European Committee of the Regions

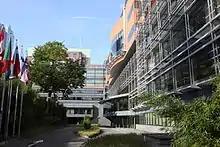
CoR's Jacques Delors Building in Brussels

Elected for a two-and-a-half-year term at the plenary assembly, the President guides the committee's work, chairs plenary sessions and is the CoR's official representative.